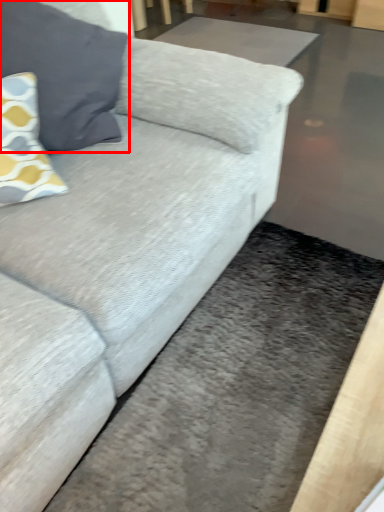
Question: From the image's perspective, what is the correct spatial relationship of pillow (annotated by the red box) in relation to flat? Select from the following
(A) above
(B) below
Answer: B